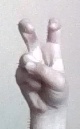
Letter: toot